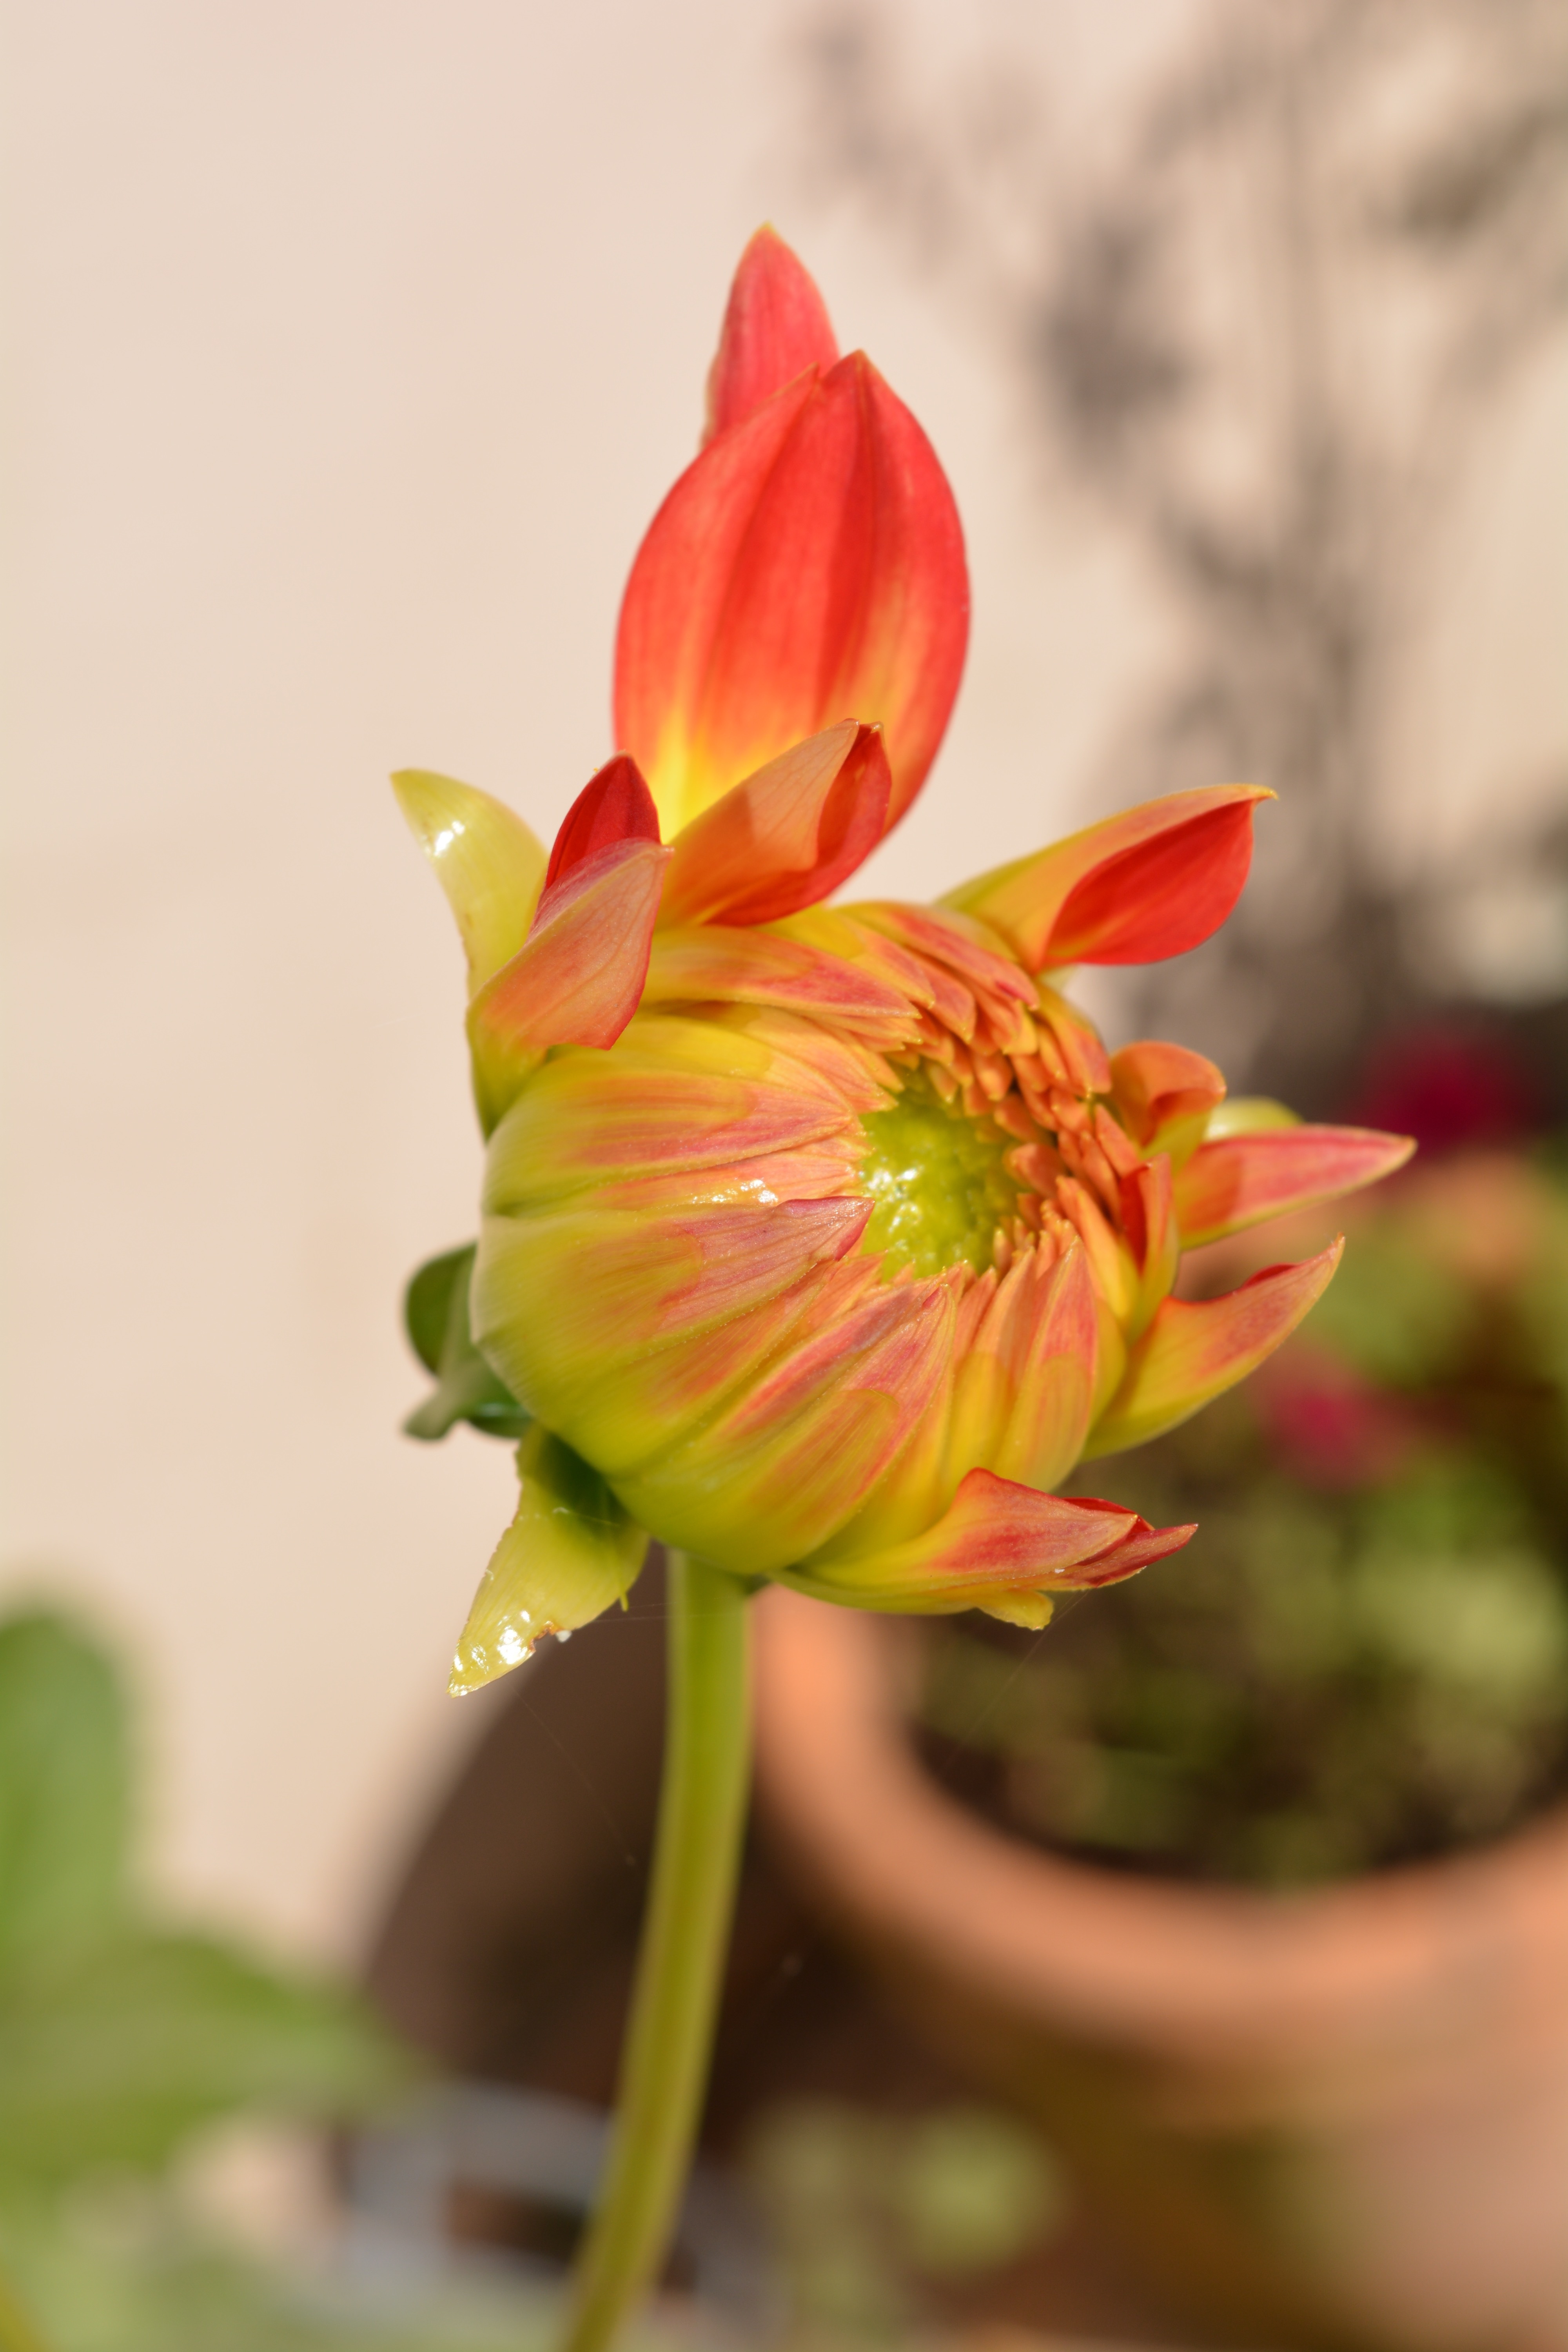
nature, blossom, plant, photography, flower, petal, bloom, orange, red, botany, yellow, close, flora, wildflower, close up, dahlia, lily, bud, macro photography, flowering plant, dahlia flower, plant stem, land plant